Mercy McAuley High School

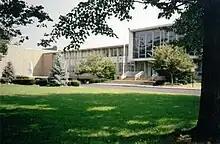
McAuley High School

Mercy McAuley utilizes a progressive schedule that allows for longer class time. The schedule is based on a four-day rotation. Each day, a student will have two 80-minute classes and four 50-minute classes. Each student will have a total of eight scheduled classes with only six classes occurring each day. Out of a four-day rotation, each one of a student's classes will meet three out of four days. On day five, the four-day rotation begins again.